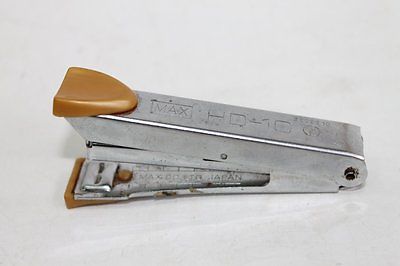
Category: stapler